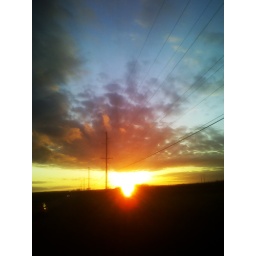
Heading home from work. Too bad the wires were in the way. I couldnt find a clear view.